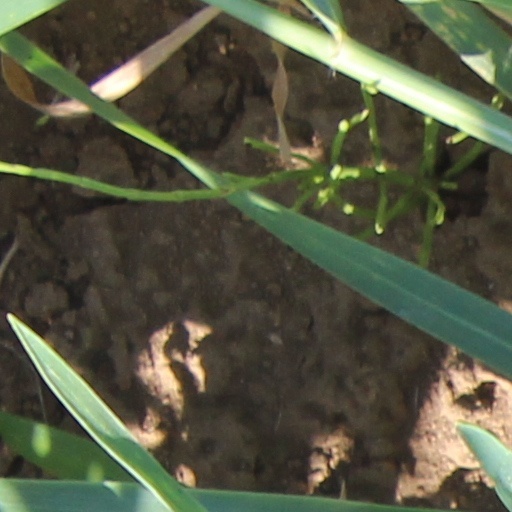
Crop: wheat